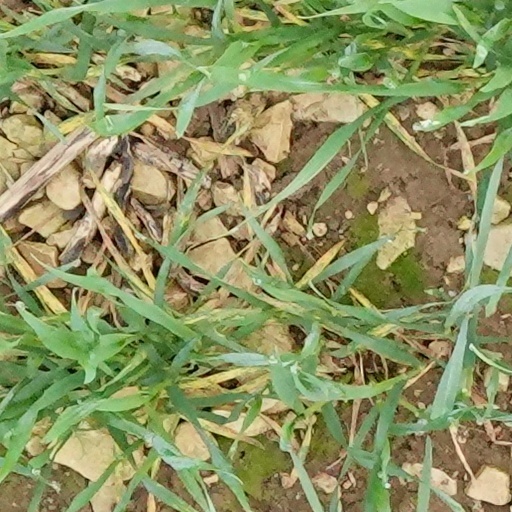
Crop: wheat